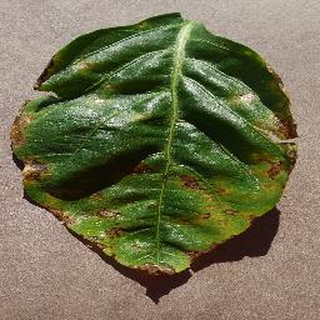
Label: bell_pepper_bacterial_spot